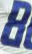
Number: 8